Sea Island, Georgia

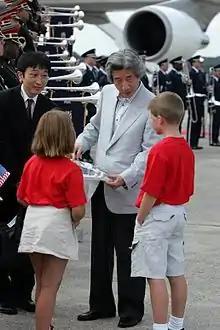
Junichiro Koizumi meets children at the airport, shortly before the 2004 G8 summit.

Like many of the easternmost barrier islands of Georgia, Sea Island was formed about 5,000 years ago, after the last major ice age. Unlike the much older, Pleistocene-age islands just to its west, there is little information about early human activity on the island. Most of its recorded history dates from the beginning of the 20th century.